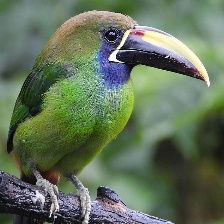
Species: BLUE THROATED TOUCANET
Scientific name: AULACORHYNCHUS CAERULEOGULARIS
ImageNet parent category: toucan